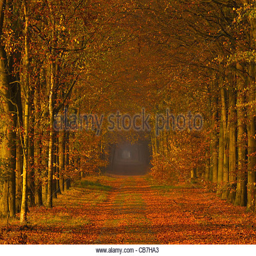
overwhelming autumn colours on an early morning in a beech forest